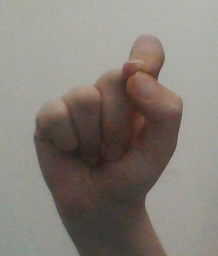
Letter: fa